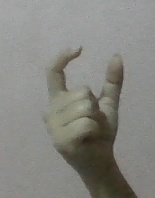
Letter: nun